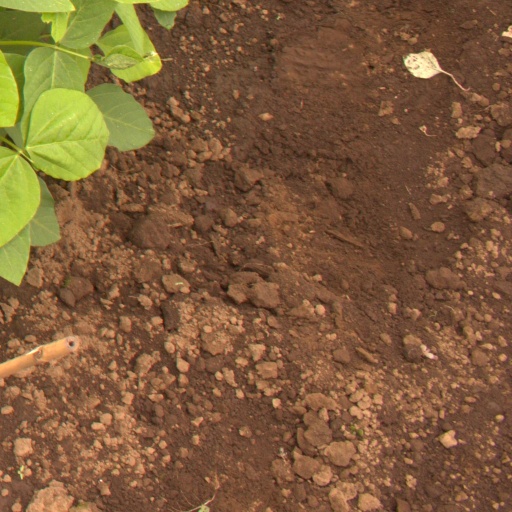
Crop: soybean